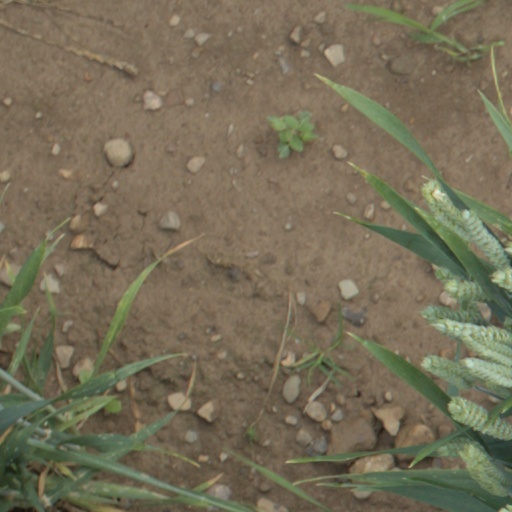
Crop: wheat